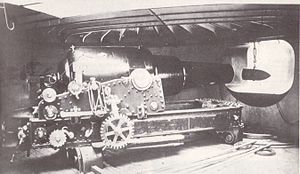
Hotspur (skib, 1871) / Design og konstruktion / Fremdrift
Hotspurs 30,5 cm riflede forlader. På dækket ses de skinner, der gjorde det muligt at dreje kanonen. Foran mundingen hænger en af kanonens granater.
HMS Hotspur var et panserskib i Royal Navy, bygget specielt med henblik på vædring. Det havde ingen søsterskibe og tilbragte en stor del af sin tid i reserve. I 1897 blev det sendt til Bermuda som vagtskib, og i 1904 blev Hotspur solgt til ophugning. Navnet kan oversættes som "hedspore", altså en vild krabat, og spiller også på dets funktion som vædder. "Hotspur" var desuden tilnavnet for Sir Henry Percy, der populært blev omtalt som Sir Harry Hotspur. Hotspur var det tredje af foreløbigt fire skibe med dette navn i Royal Navy.